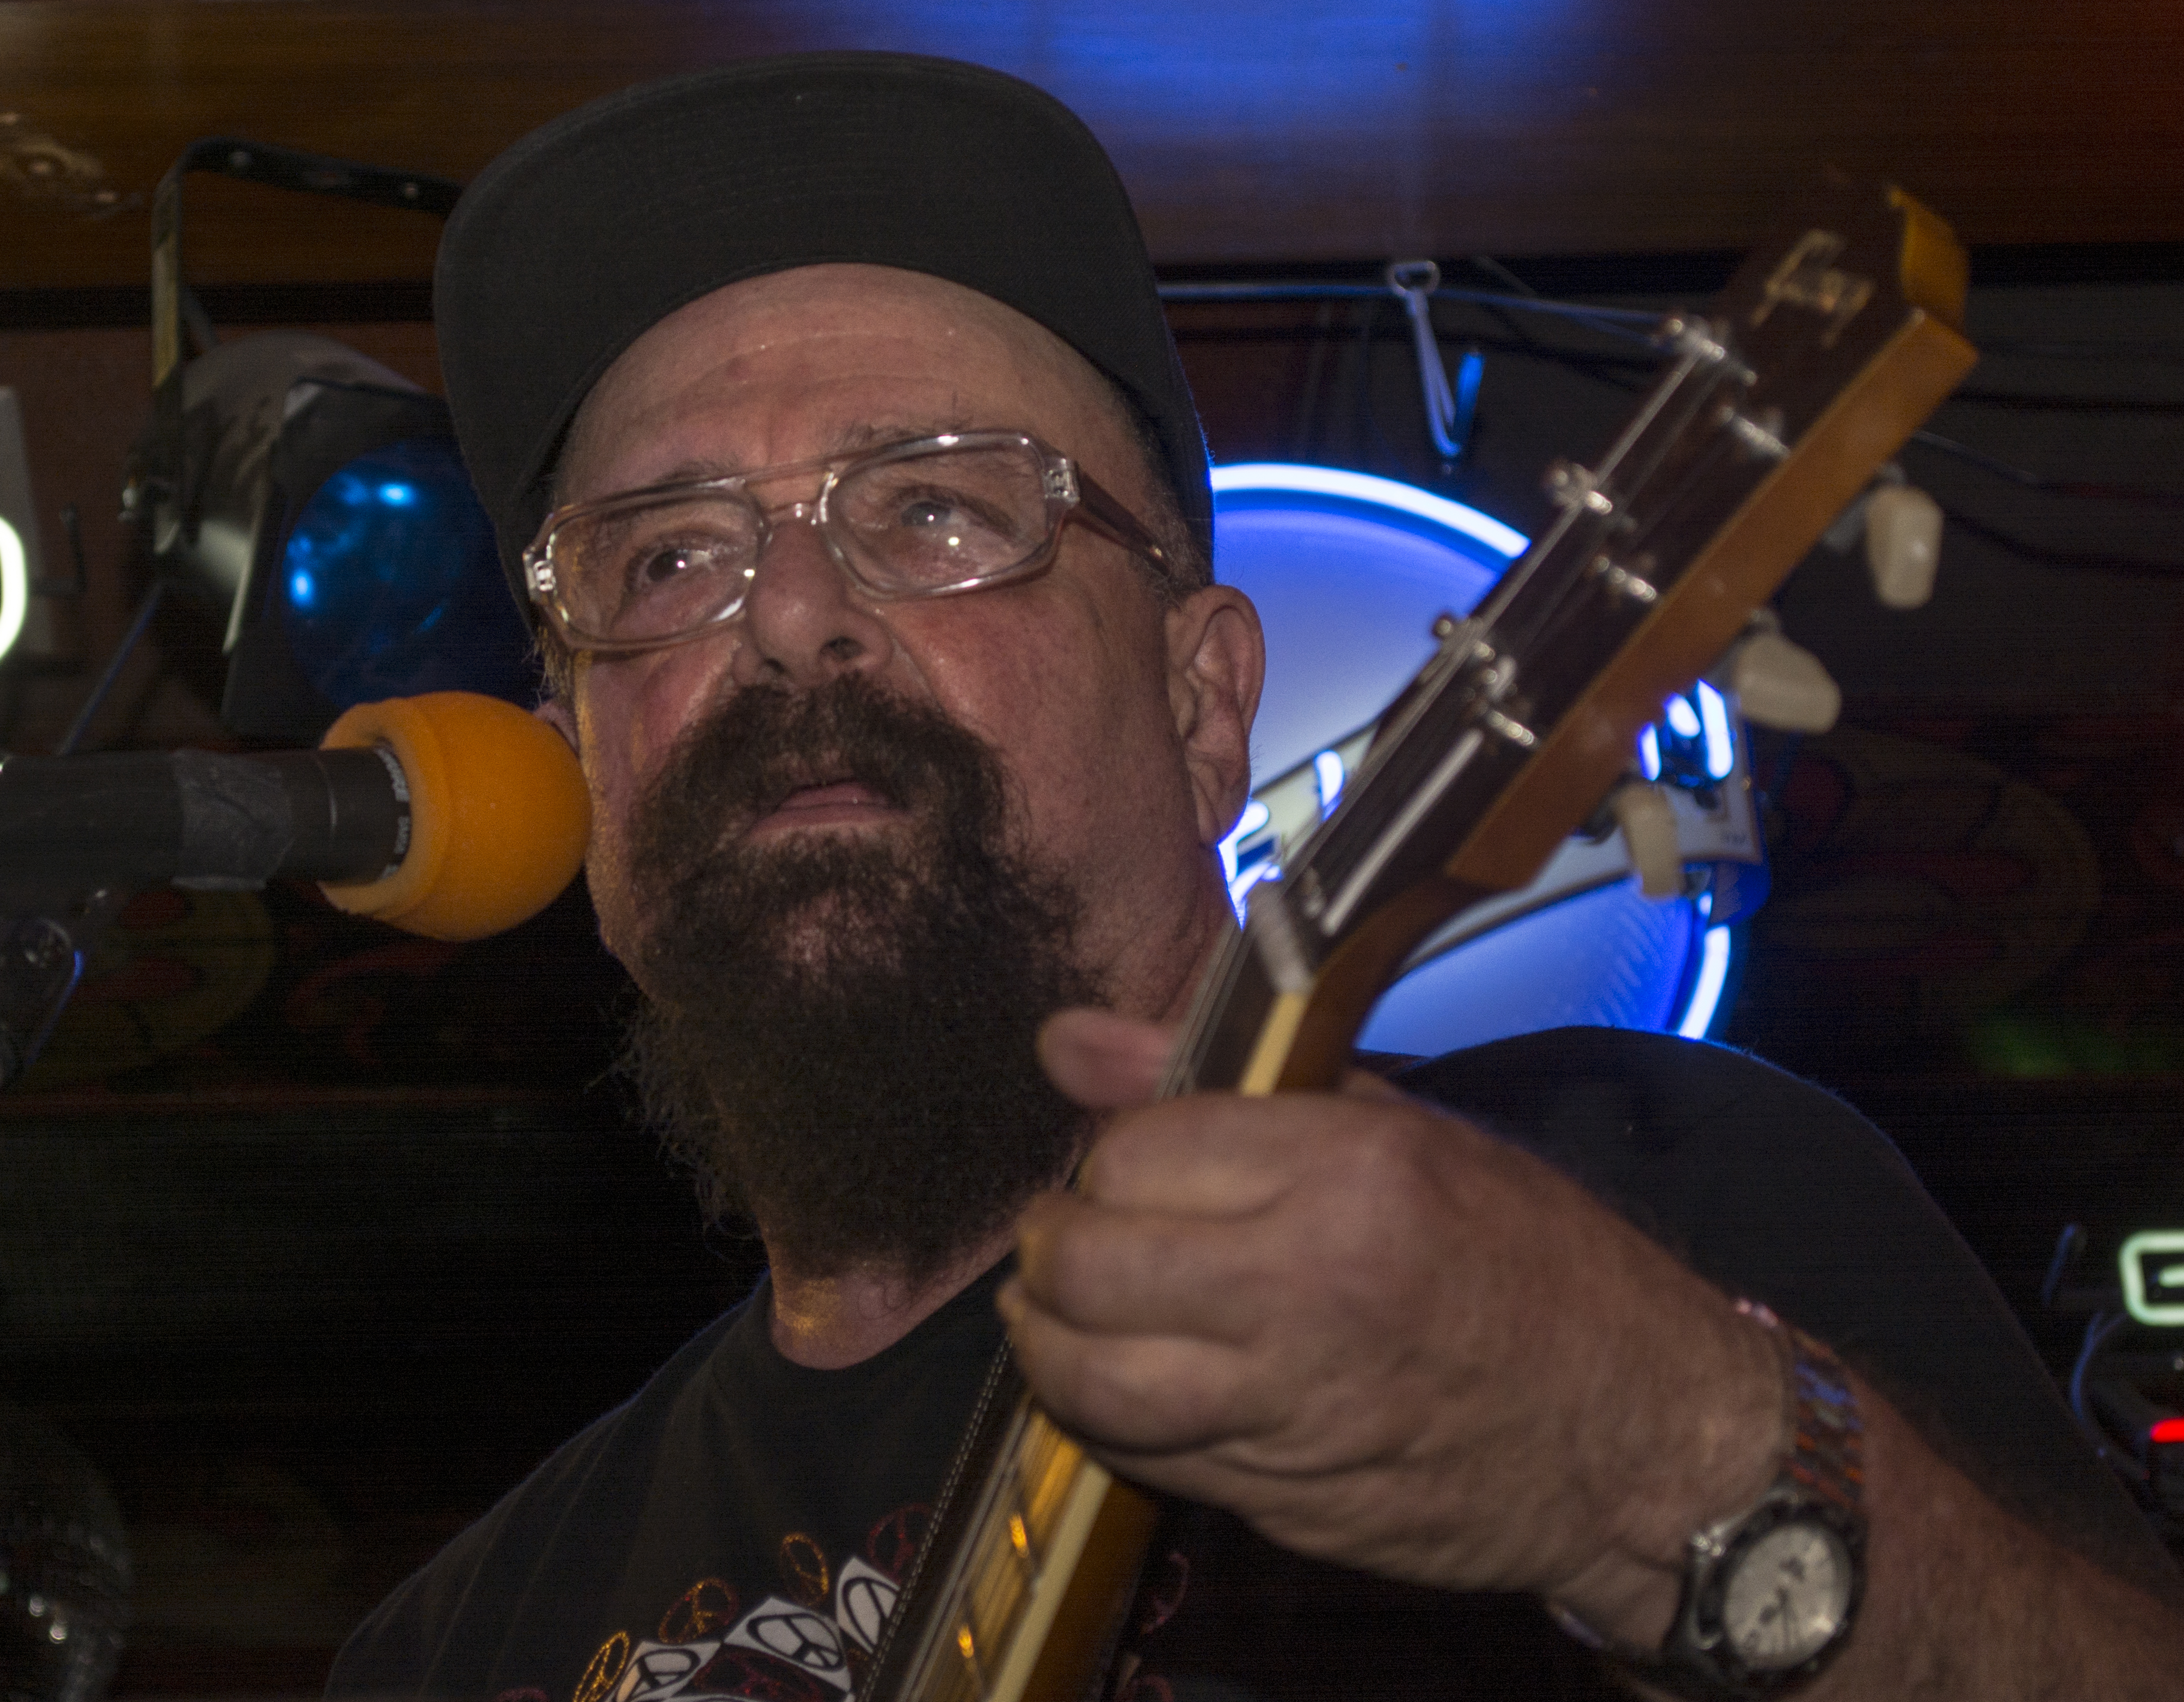
person, music, guitar, musician, beard, bassist, singing, guitarist, losangelesblues, cannedheat, cannedheatvideo, entertainment, facial hair